Miss Sadie Thompson

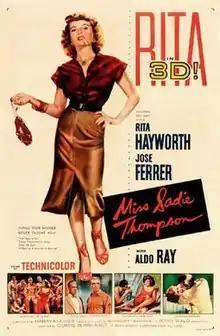
Theatrical release poster

Miss Sadie Thompson is a 1953 3-D American musical romantic drama film directed by Curtis Bernhardt and starring Rita Hayworth, José Ferrer, and Aldo Ray. The film was released by Columbia Pictures. The film is based on W. Somerset Maugham's 1921 short story "Miss Thompson" (later retitled "Rain"). Other film versions include "Sadie Thompson" (1928) starring Gloria Swanson, "Rain" (1932) starring Joan Crawford, and "Dirty Gertie from Harlem U.S.A." (1946).